2017 Coke Zero 400

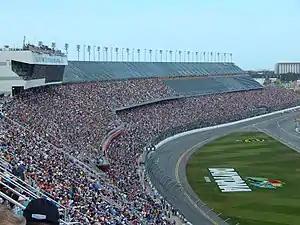
Daytona International Speedway, the track where the race will be held.

The race will be held at Daytona International Speedway, a race track located in Daytona Beach, Florida, United States. Since opening in 1959, the track is the home of the Daytona 500, the most prestigious race in NASCAR. In addition to NASCAR, the track also hosts races of ARCA, AMA Superbike, USCC, SCCA, and Motocross. It features multiple layouts including the primary high speed tri-oval, a sports car course, a motorcycle course, and a karting and motorcycle flat-track. The track's infield includes the Lake Lloyd, which has hosted powerboat racing. The speedway is owned and operated by International Speedway Corporation.